Erich Pommer

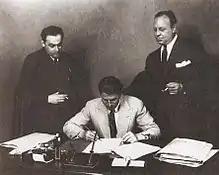
Erich Pommer (left) with Carl Zuckmayer and Emil Jannings (1929)

Erich Pommer (20 July 1889 – 8 May 1966) was a German-born film producer and executive. Pommer was perhaps the most powerful person in the German and European film industries in the 1920s and early 1930s.